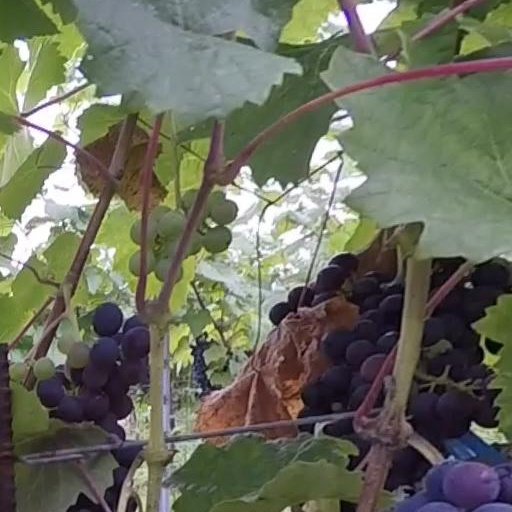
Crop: grape